Japanese occupation of British Borneo

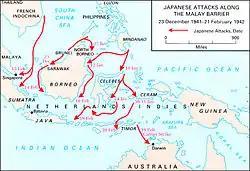
Japanese military movement in the American-British-Dutch-Australian Command (ABDA) area from 1941 to 1942

With the Anglo-Japanese Alliance, Japanese immigrants had been welcomed since the 1900s. Companies such as Mitsubishi and Nissan were involved in trade with the territory. Japanese immigrants had also been in the Raj of Sarawak since 1915, with some of them working as hawkers and some Japanese women working in the red-light district. This presented opportunities for espionage, which were taken up by the Japanese military, especially from 1930. Secret telegrams revealed that the Japanese ships docking regularly at Jesselton were engaged in espionage. In 1940 the Americans and British had placed an embargo on exports of raw materials to Japan because of its continuing aggression in China and the Japanese invasion of French Indochina. Chronically short of natural resources, Japan needed an assured supply, particularly of oil, in order to achieve its long-term goal of becoming the major power in the Pacific region. Southeast Asia, which mostly consisted of European colonies, subsequently became a prime target for Japan. It hoped to obtain resources as well to ending the Western colonialism period.